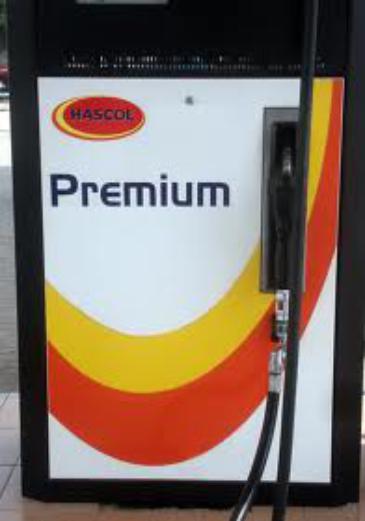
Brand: Hascol Petroleum
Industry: Transportation